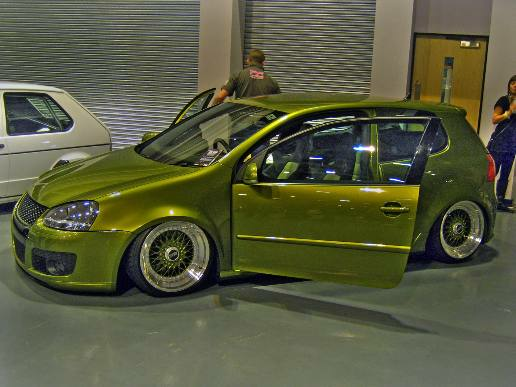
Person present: No